Antoine Duléry

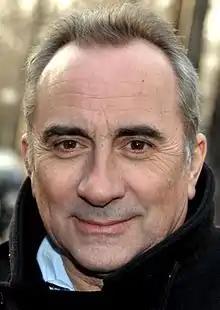
Antoine Duléry in 2013

Antoine Duléry (born 14 November 1959 in Paris) is a French actor.